Villeray–Saint-Michel–Parc-Extension

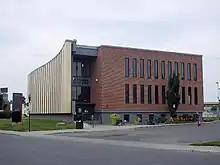
Saint-Michel library

The "Commission scolaire de Montréal" (CSDM) operates French-language public schools.